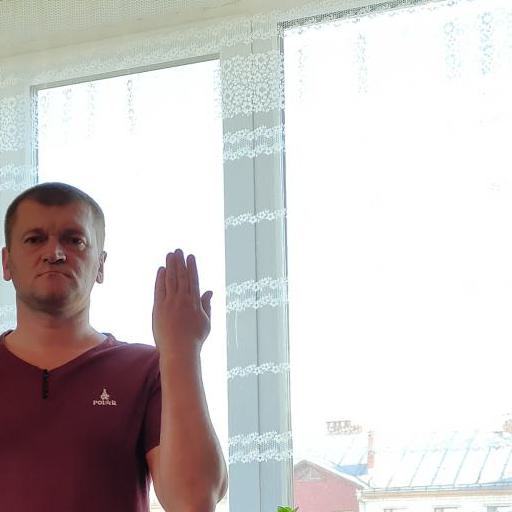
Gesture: stop_inverted